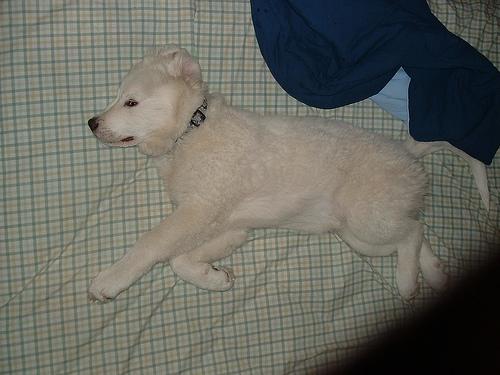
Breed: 225-n000073-Great_Pyrenees